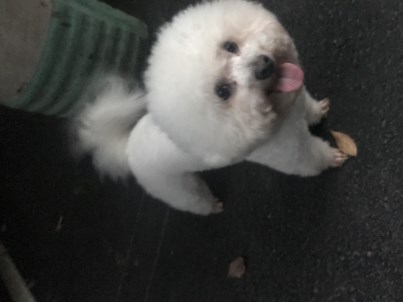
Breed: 3083-n000117-Bichon_Frise